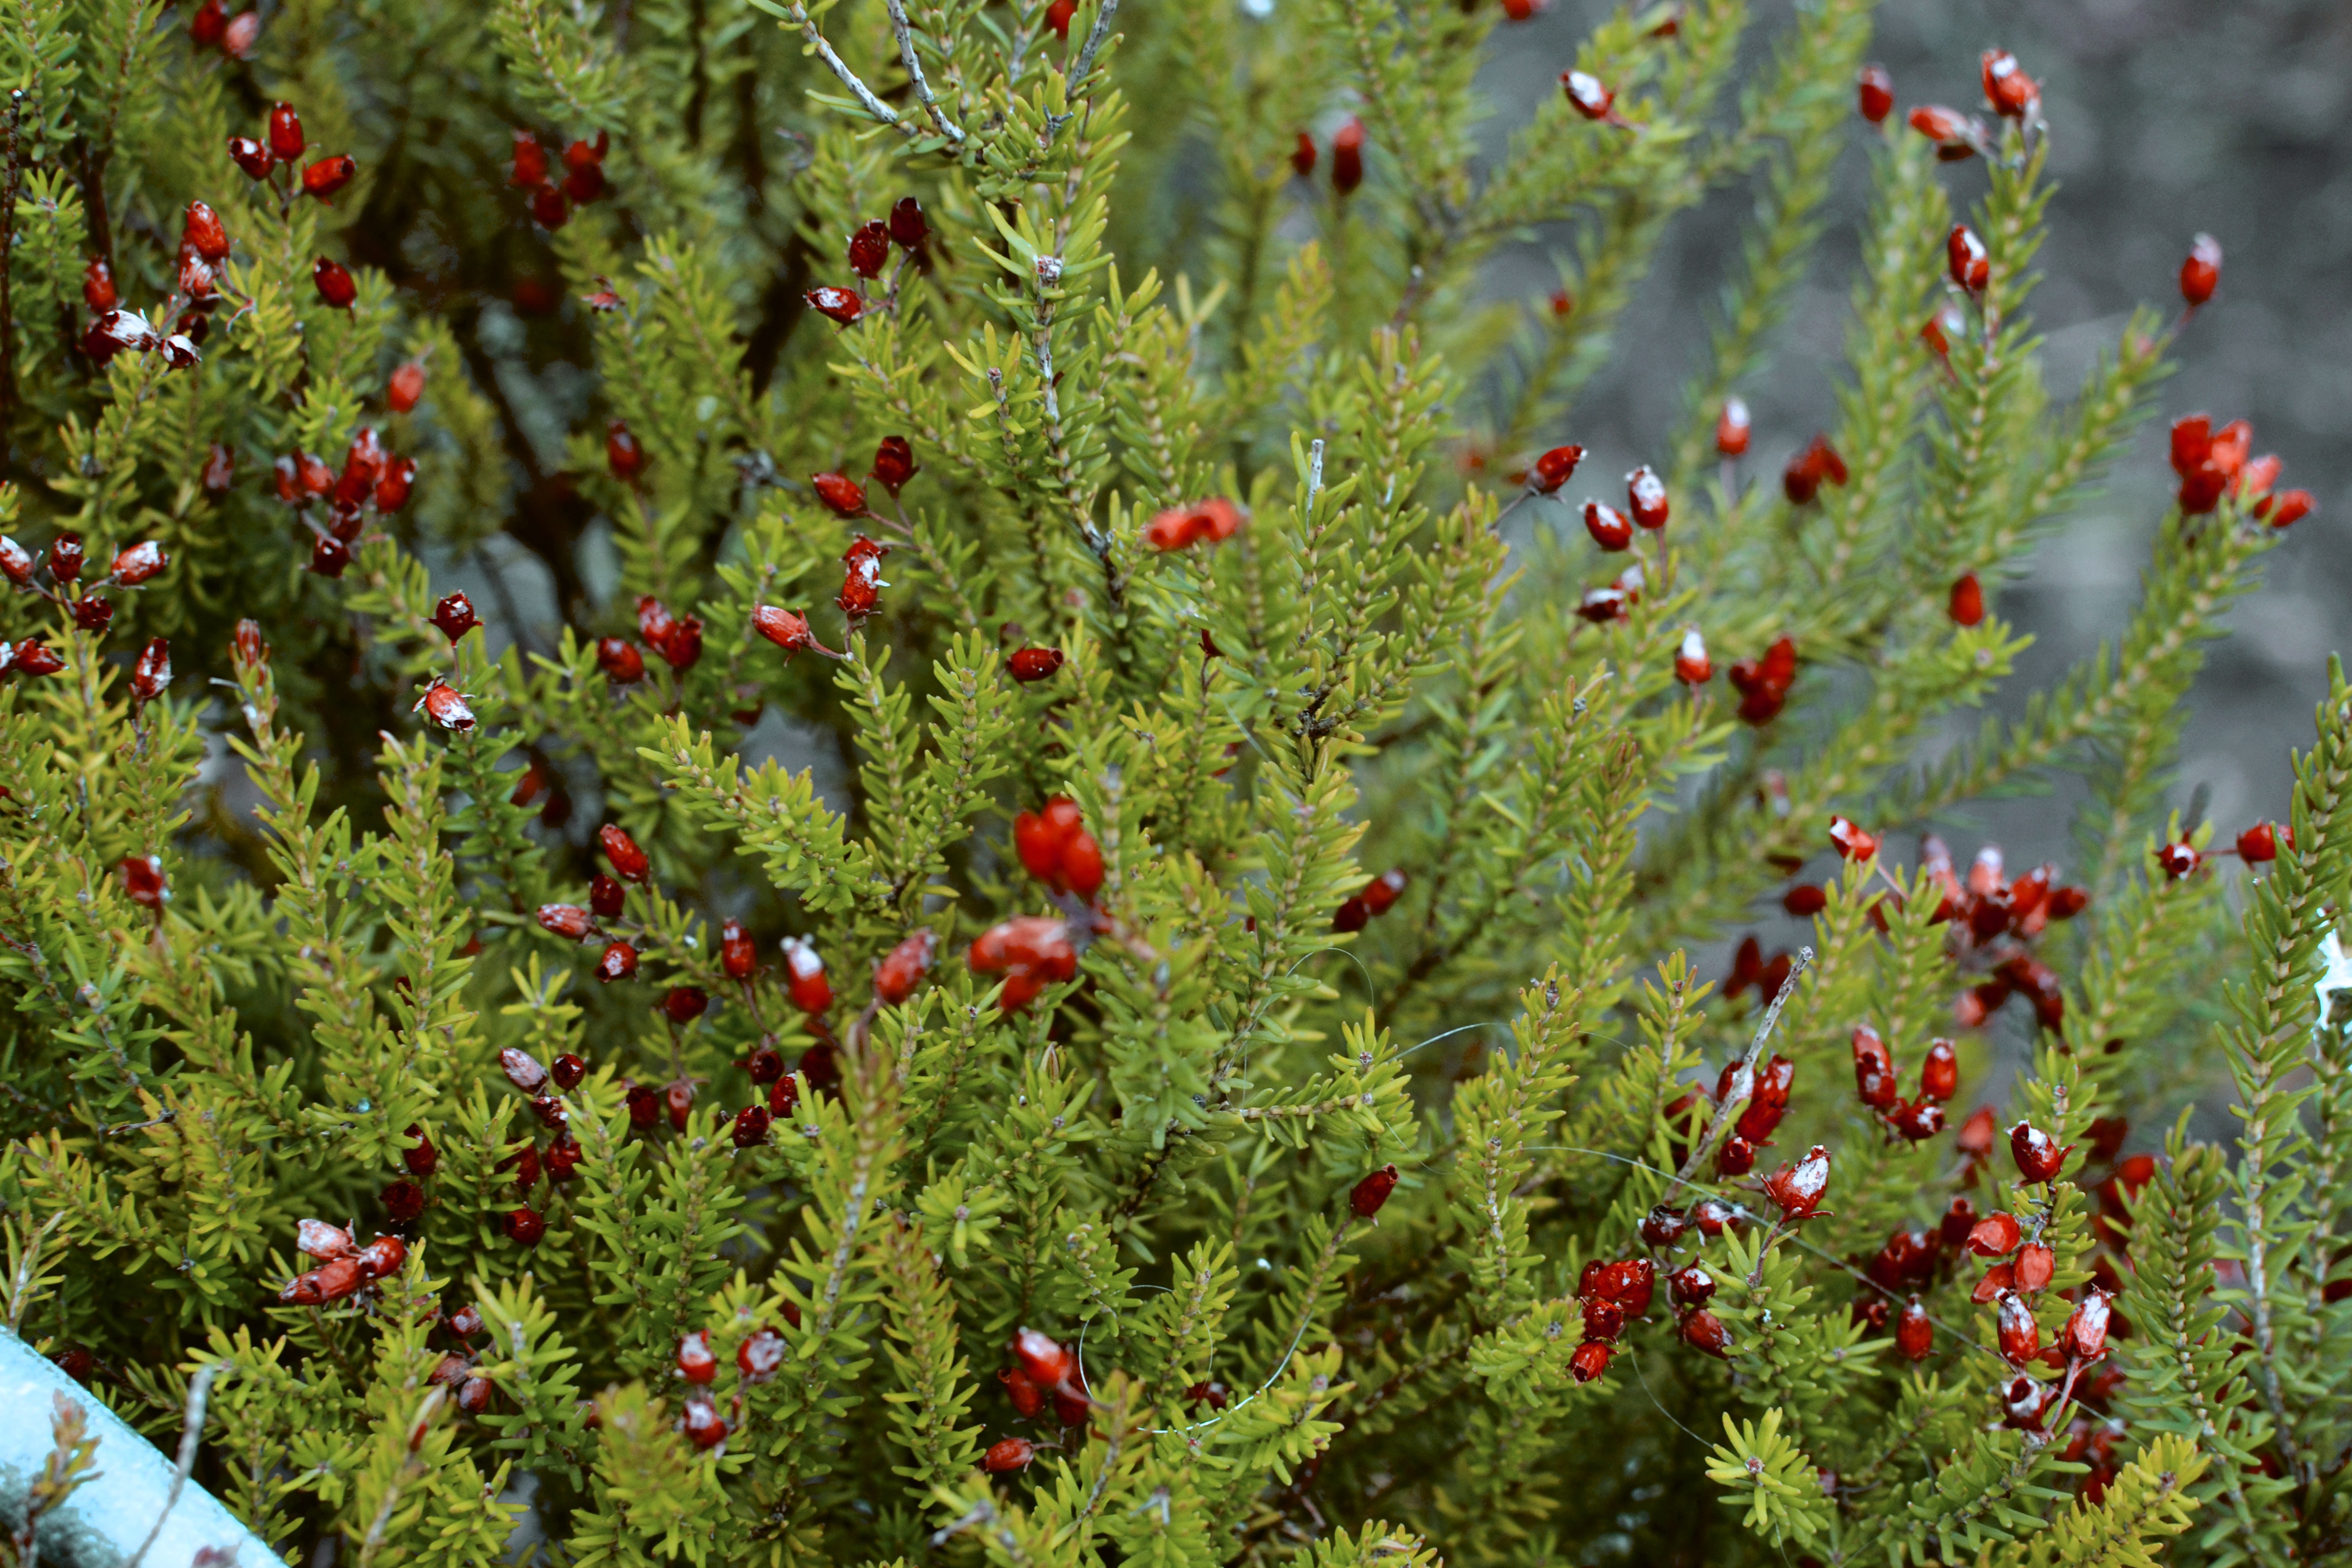
tree, plant, leaf, flower, herb, evergreen, botany, garden, fir, flora, wildflower, conifer, spruce, shrub, rowan, flowering plant, woody plant, land plant